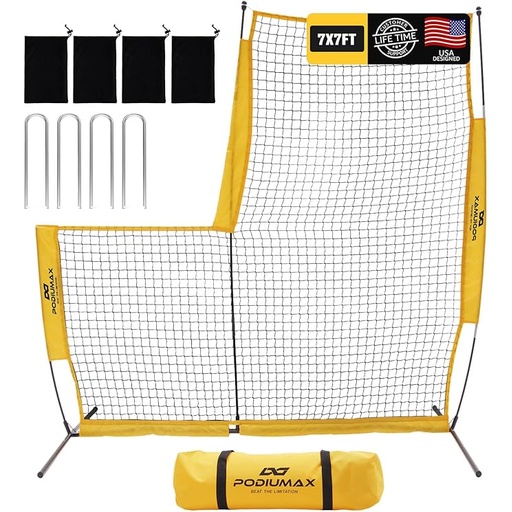
PodiuMax Baseball Softball Pitching Screen, 7x7FT Pitcher Protection Net with Upgrade Frame, Baseball Batting Pitching Net for Backyard Field Outdoor, Line Drive Protective L-Screen with Carry Bag
About This 7FT × 7FT Baseball L-screen for Righty & Lefties: With a 3.5FT × 3.5FT window for easy pitching. Made of 7 ply of tear-resistant mesh fabric, it can withstand ball speeds of up to 125 MPH. Provides a safety barrier for pitchers, protecting them from the impact of straight line balls during batting practice. An essential training aid for coaches and players High Quality Structure for Stable Standing: The pitching I screen frame of the pitcher's protective net uses patented thickened fiberglass poles and 25 mm thickened galvanized steel pipes, which are rust-proof and oxidation-resistant and can be used in all weather conditions. It can remain stable in the wind and withstand the impact of baseballs, and its frame strength is higher than that of ordinary protective screens 3.7FT Wider Base for Better Pitcher Protection: The baseball pitching net designed for high-intensity use, its base is 70% wider than standard bases, ensuring it won't collapse even under strong impacts. Additionally, it comes with 4 sandbags and 4 ground anchors for secure fixation to the ground, making pitcher protection net an ideal choice for both baseball and softball training equipment Quick Assembly and Disassembly Without Tools: The baseball batting net can be assembled in 5 minutes, providing you with safe and reliable softball training equipment and baseball training nets. It can be quickly disassembled for easy transport to the field, allowing you to take it anywhere you want. Protective screen is a best choice for individual and team training Convenient to Carry Anywhere: This L-shaped screen can be used as a batting training device, suitable for batting cages, baseball fields, backyards, or outdoor environments. Whether you are looking for a baseball/softball protective screen for a home batting cage or a highly reliable training device for competitions, this portable batting net is the perfect gift Overview Size : 7 x 7 ft Color : Yellow & Black Brand : PodiuMax Material : Metal, Oxford Cloth Sport : Baseball, Softball
Brand: PodiuMax
Category: Sporting Goods > Athletics > Baseball & Softball > Baseball & Softball Training Aids > Baseball & Softball Pitching Screens